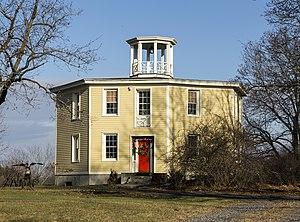
Maison octogonale, Columbiaville, New York, Etats-Unis